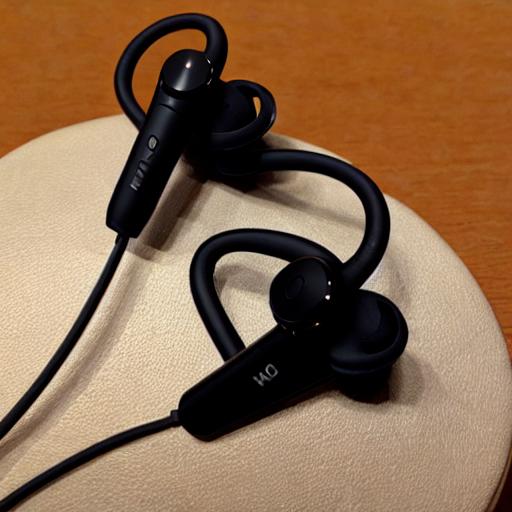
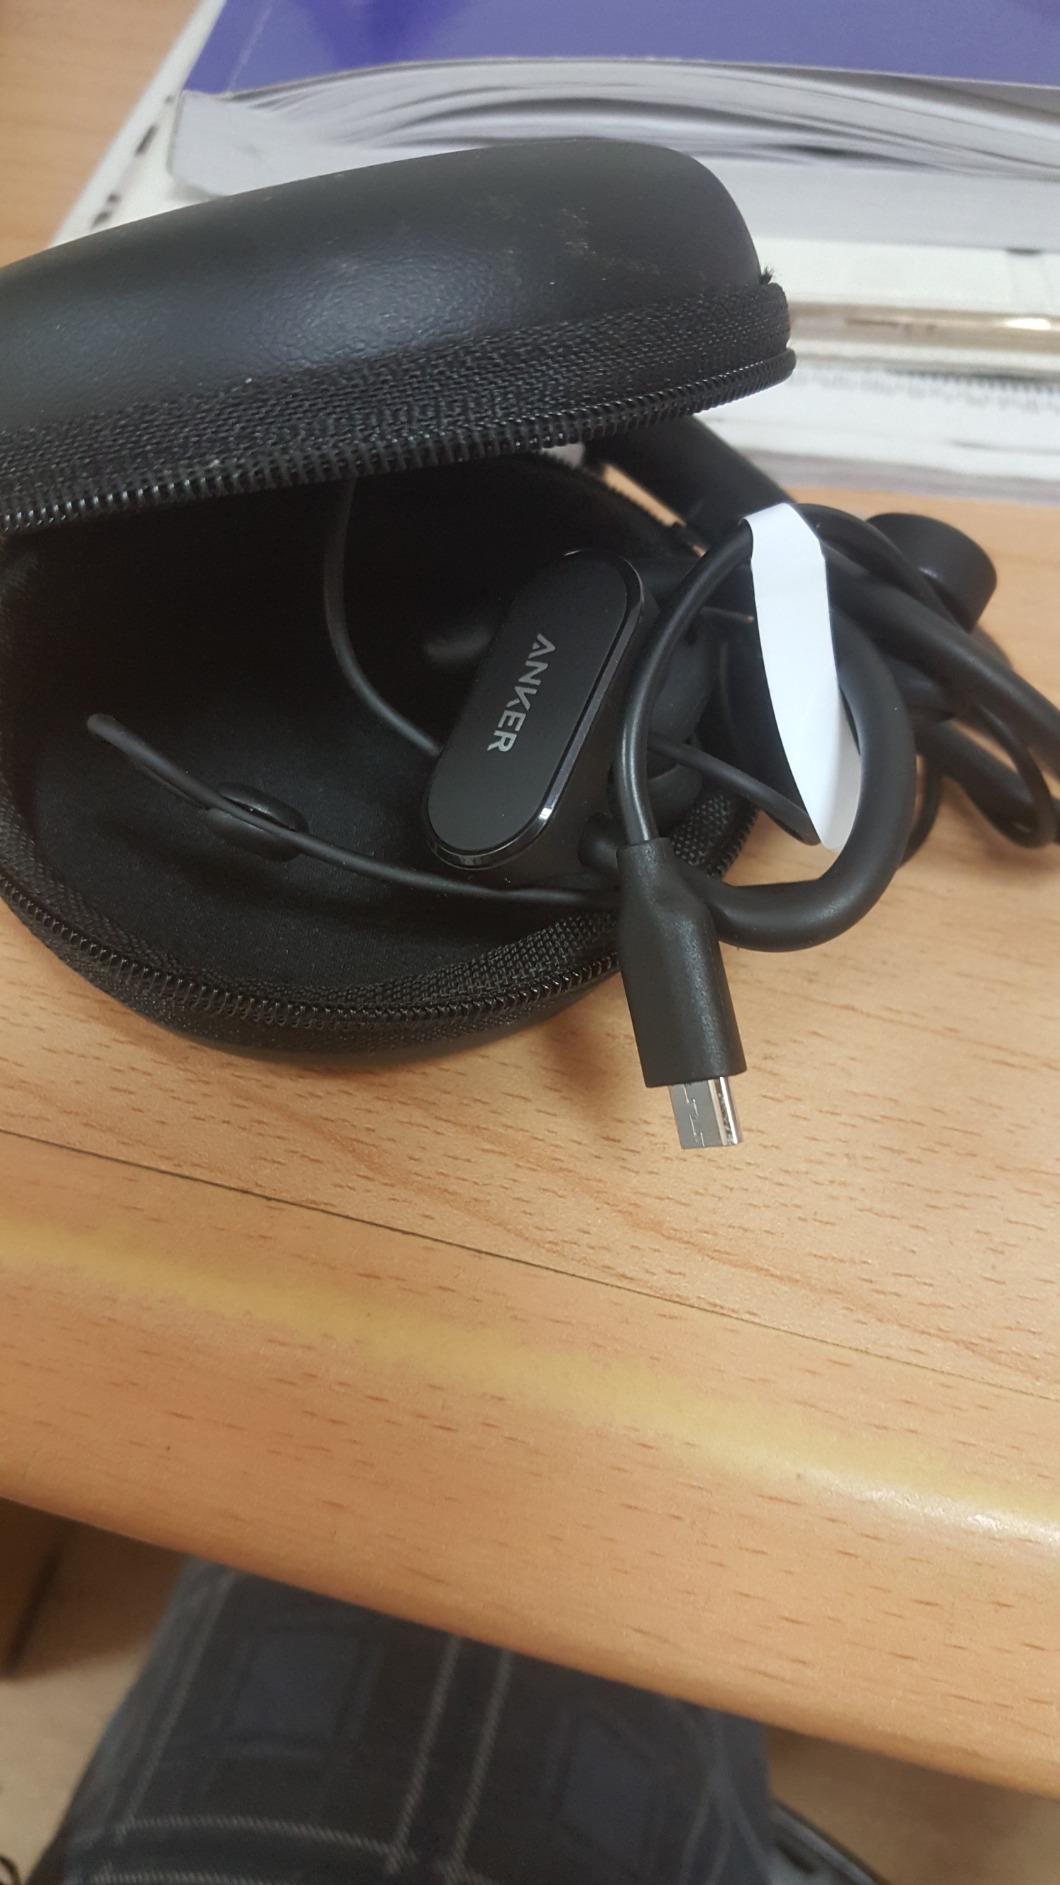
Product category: headphones
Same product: no